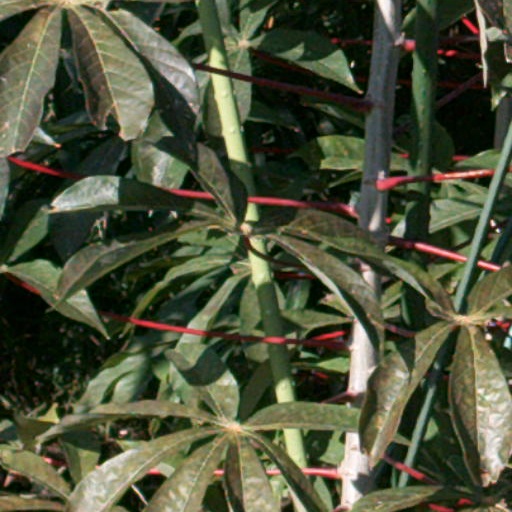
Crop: cassava